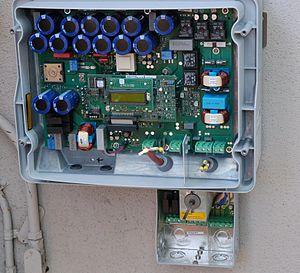
Vue d'un onduleur Sunny Boy 3000
Un onduleur solaire est un onduleur convertissant le courant continu de l'énergie photovoltaïque issue d'un panneau solaire en courant alternatif.